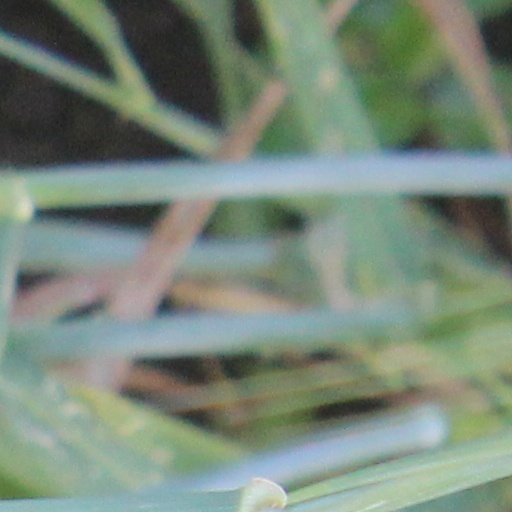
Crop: wheat